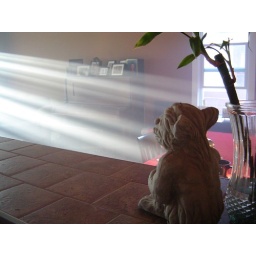
My little kitchen gargoyle watching over my house after I burned toast one sunny spring mornining